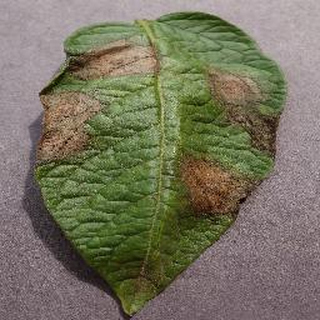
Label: potato_late_blight